Battle of Sderot

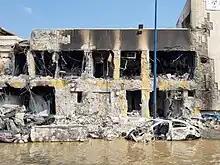
A severely-damaged building, looking as if it were a cross-section. In front is a burned car partially submerged in murky brown water.

At 6:58 AM, a group of 26 Hamas fighters in two pickup trucks and a stolen Hyundai i10 approached Sderot, briefly stopping at a roadside bomb shelter at the entrance to the city where they killed a woman, Mor Gabay. They continued into the city and at a traffic circle encountered a car carrying the Dolev and Odaya Swissa and their two young daughters, who were trying to escape the attack. They opened fire, killing Dolev Swissa at 7:00 AM. At 7:03 AM, the militants reached the Sderot police station and opened fire on vehicles in the area, killing the first police officer to arrive at the scene as he reached the entrance. Meanwhile, another officer who was responding to a call about the unfolding Zikim attack and unaware that militants had already reached Sderot exited the station and was killed. After this, the Swissa family car arrived at the police station, driven by Amer Odeh Abu Sabila, a Bedouin-Israeli construction worker from the Negev Bedouin township of Abu Talul, who had been in Sderot that morning when he heard Odaya screaming and had gotten into the driver's seat to bring Odaya and her two daughters to safety at the station, unaware of the presence of the militants there. The militants opened fire, killing Abu Sabila and Odaya Swissa at about 7:07 AM, along with another police officer who had rushed to the scene. The Swissa family's two daughters, Romi and Lia, aged three and six, remained unharmed as they lay on the floor of the vehicle before being rescued by police. At 7:10 AM, an additional police officer arrived at the scene and was killed in his car.